El Ghriba Synagogue

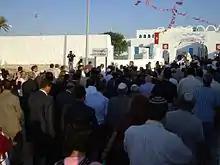
Lag Ba'Omer procession returning to the El Ghriba synagogue, 2007

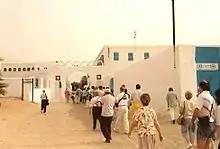
People visiting El Ghriba

The pilgrimage takes place every year on the 33rd day of the Counting of the Omer, in between Pesach and Shavuot. On the 14th of Iyar, the festivities begin, in remembrance of the tannaitic rabbi Meir Baal HaNess, and last until the Lag BaOmer on the 18th of Iyar, in remembrance of Tannaitic Rabbi Simeon bar Yochai (regionally known as Rabbi Shimon).